Narayanpur, Dharwad

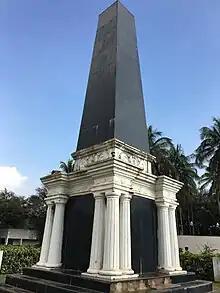
Monument at Kittur Chennamma Park

Narayanpura is located in the central part of Dharwad city so it is usually a busy locality during the working hours. National Highway 48 passes through this locality connecting Dharwad with state capital Bengaluru and other major cities like Delhi, Jaipur, Surat, Pune, Mumbai, Navi Mumbai, Vellore and Chennai.